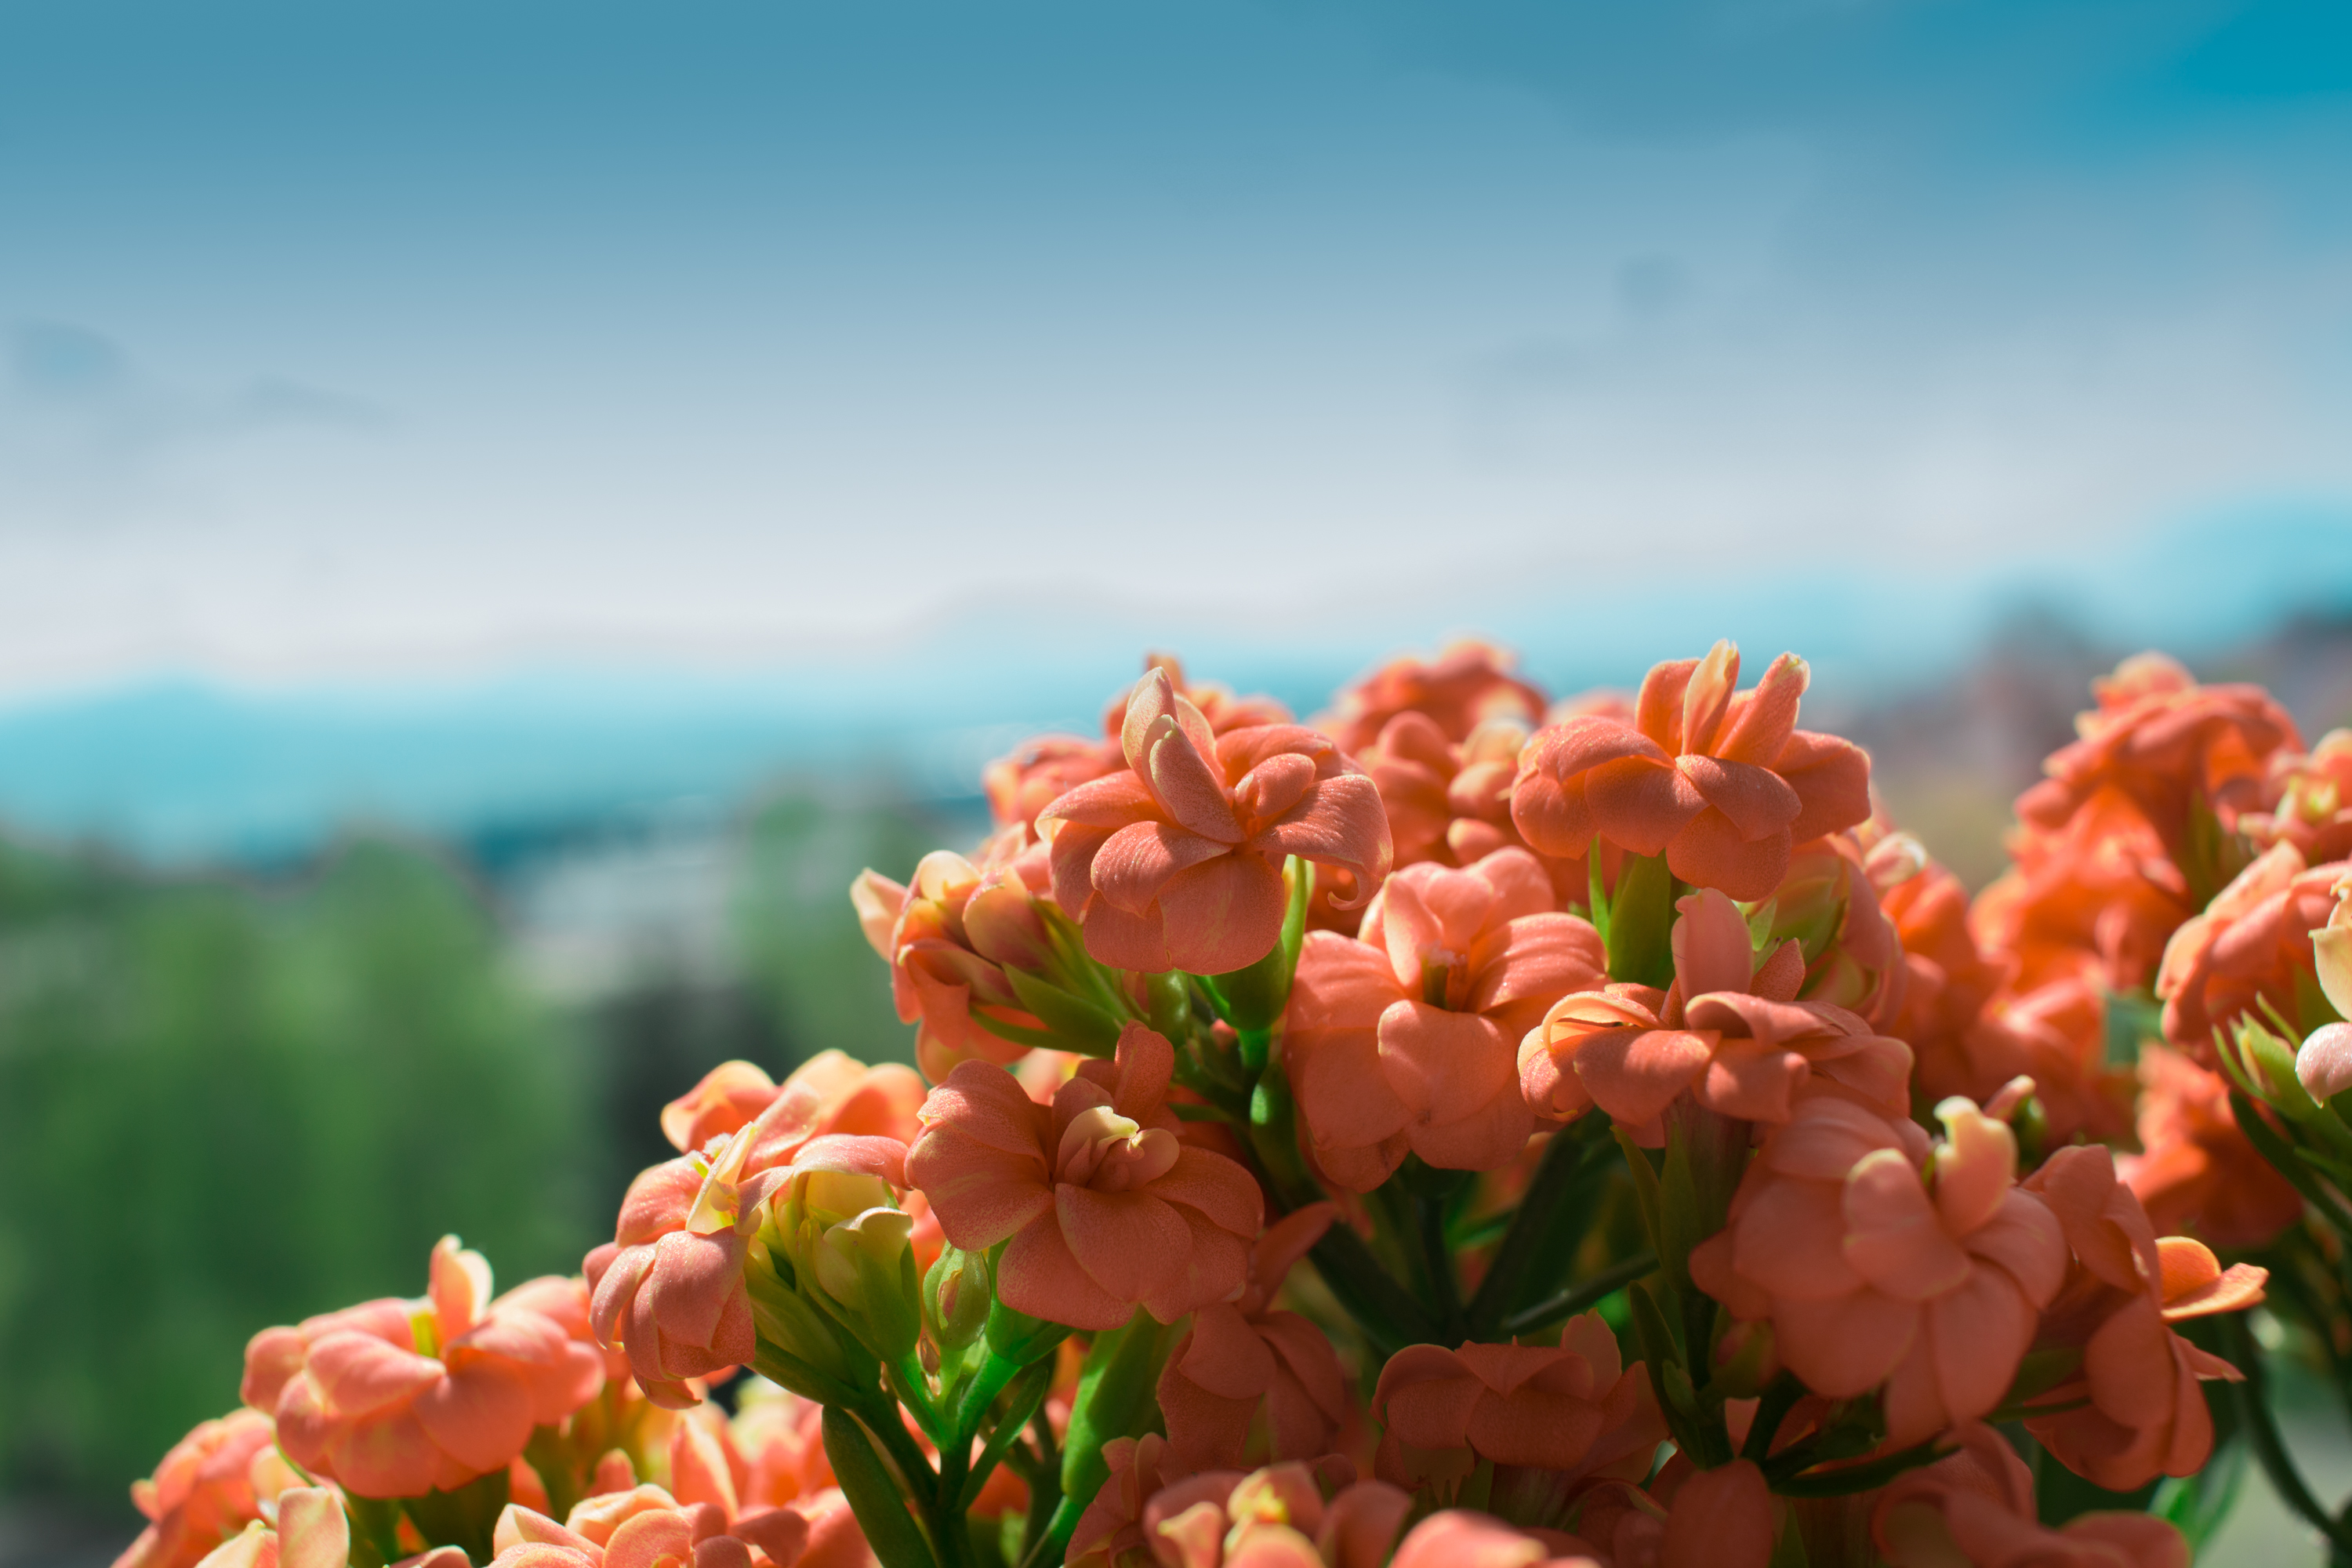
nature, blossom, plant, leaf, flower, petal, autumn, flora, wildflower, flowers, shrub, bunch of flowers, depth of field, macro photography, flowering plant, land plant